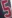
Number: 5